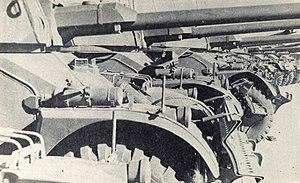
L’opération Iman, ou première bataille de l'Ouarkziz, est une opération militaire lancée en 1980 dans le cadre du conflit entre le Maroc et le Polisario. Elle est initiée par le colonel Dlimi dans le but dégager la ville de Zag isolée par les indépendantistes sahraouis. Plusieurs affrontements ont eu lieu durant l'opération, qui se termine par une défaite marocaine. Cette victoire du Polisario marque le point culminant d'une série de succès.